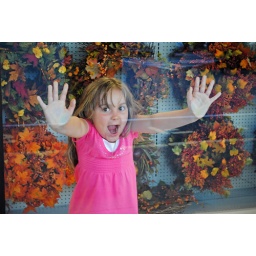
Clover presses against the glass storefront window of a craft store right on the border of New Hampshire and Massachusetts.